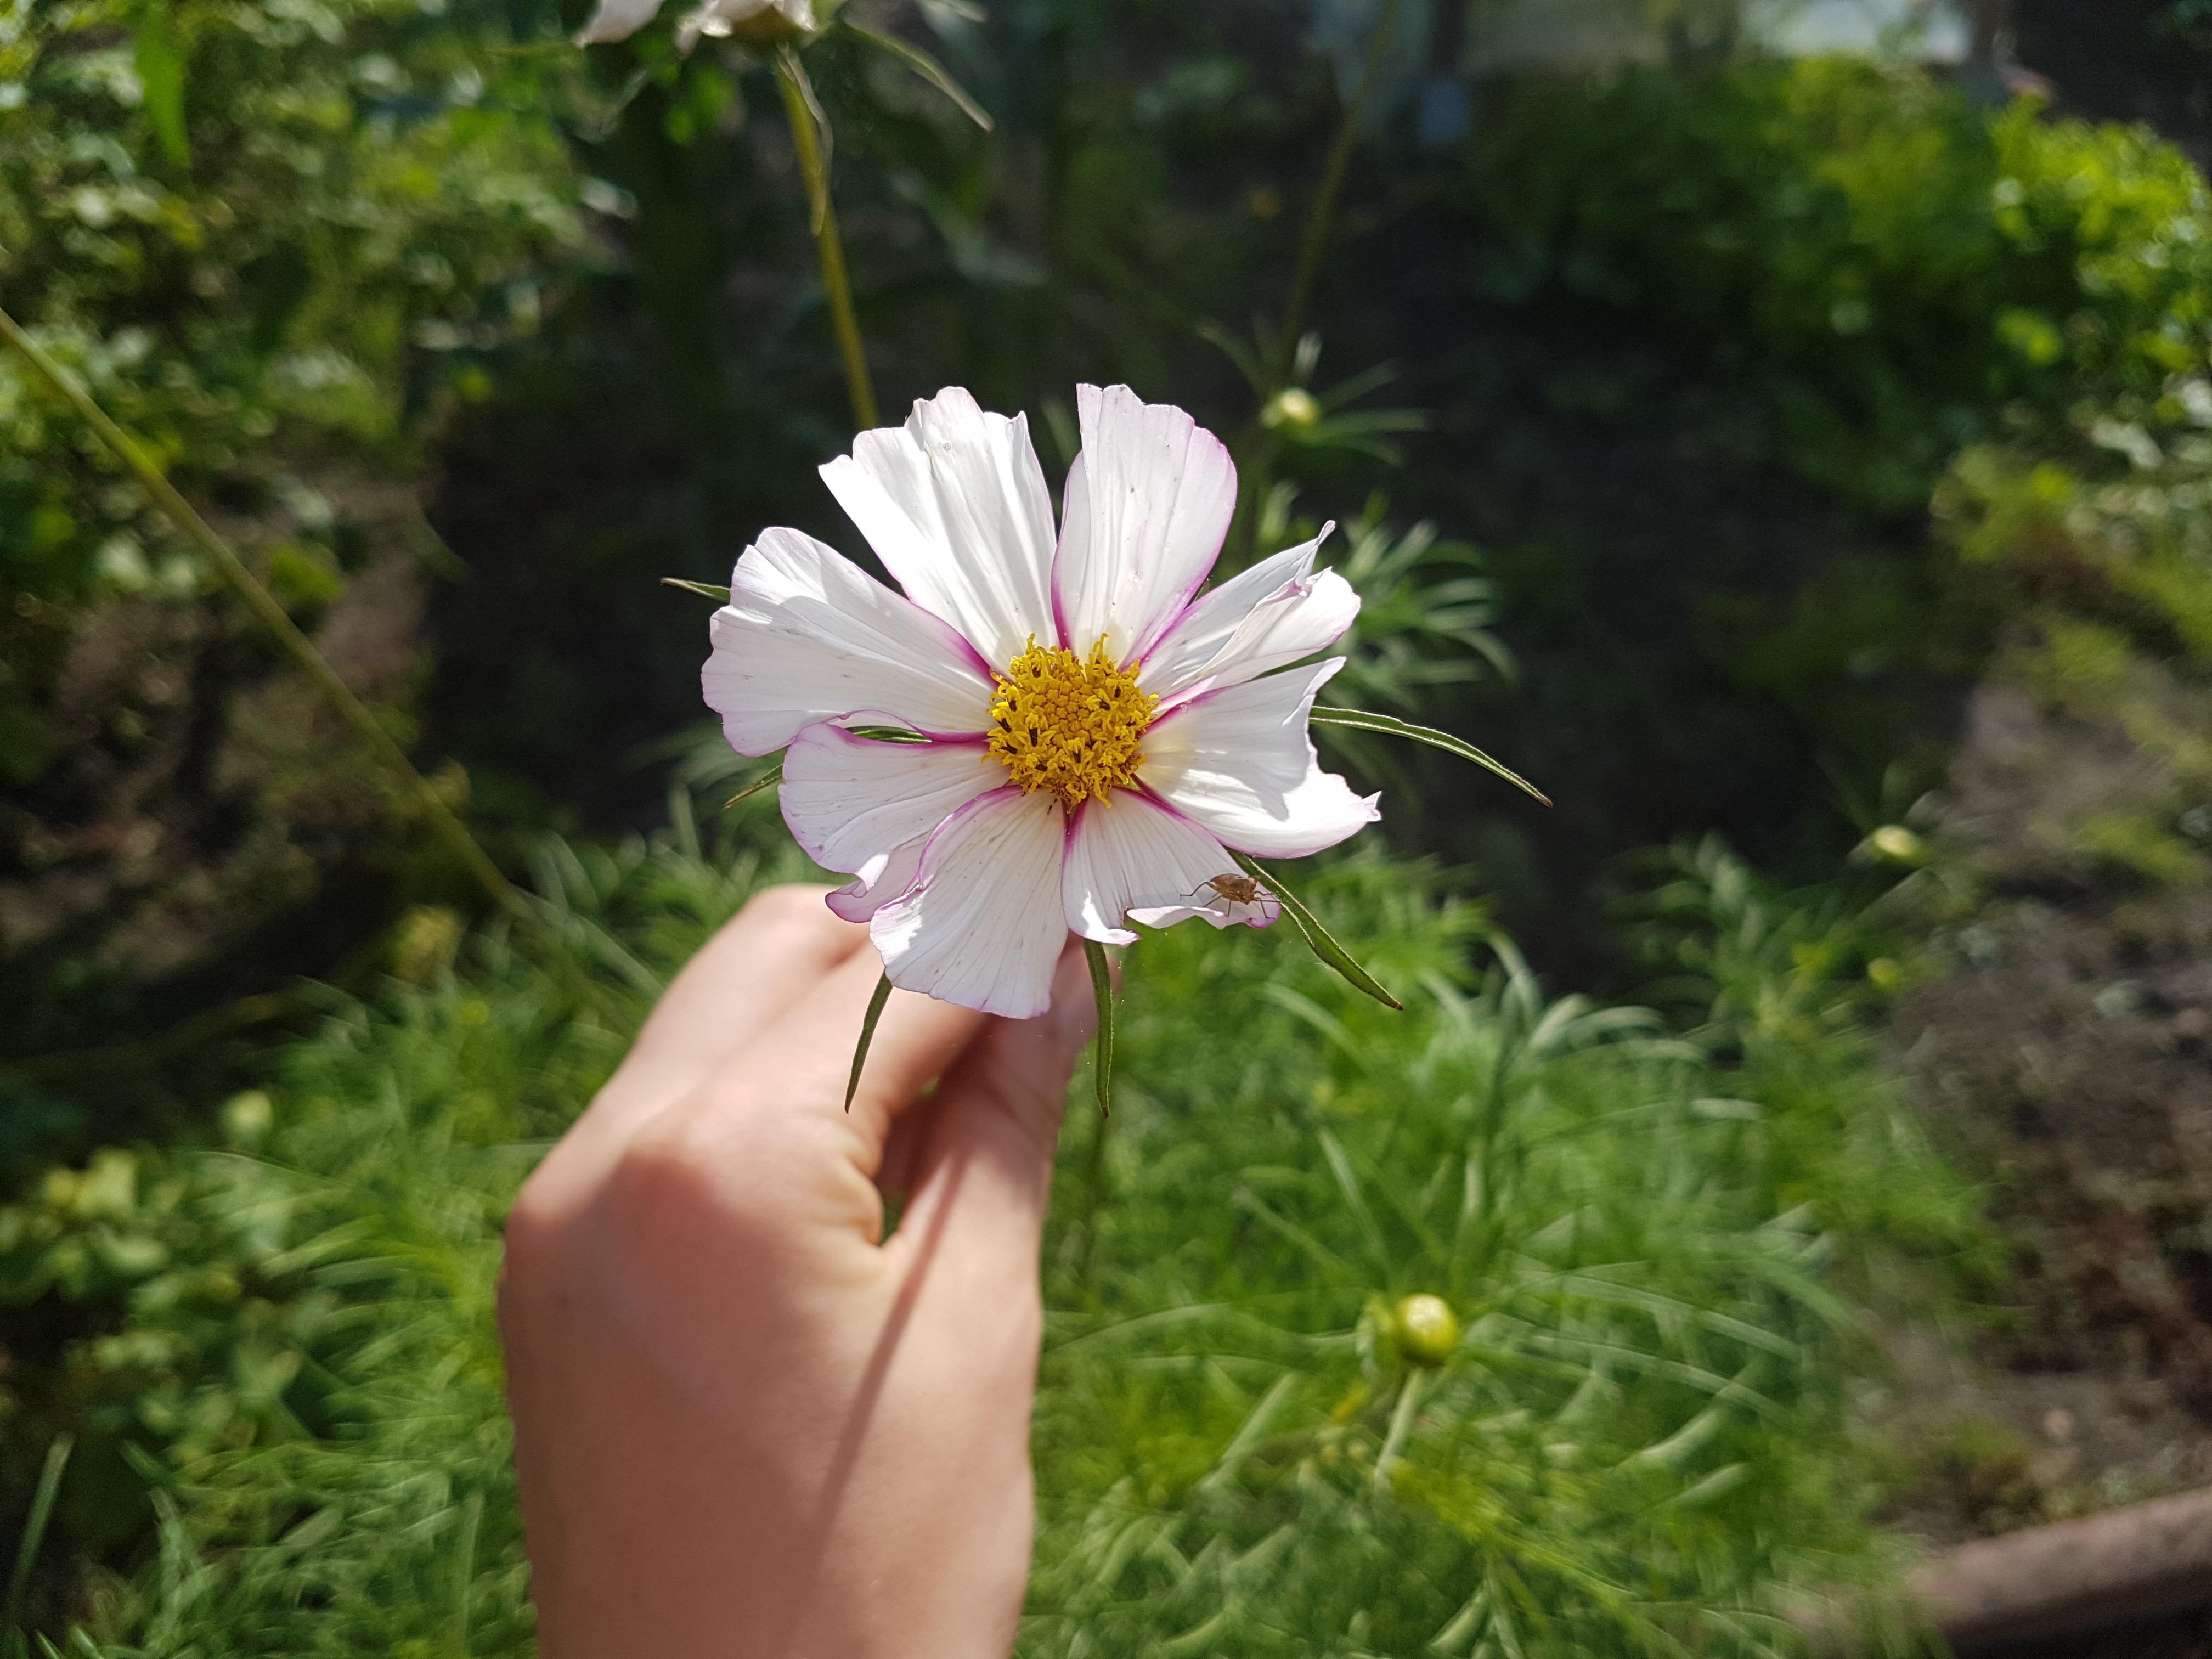
nature, grass, blossom, plant, meadow, flower, petal, bloom, green, insect, botany, garden, flora, wildflower, cosmea, flowering plant, daisy family, land plant, garden cosmos